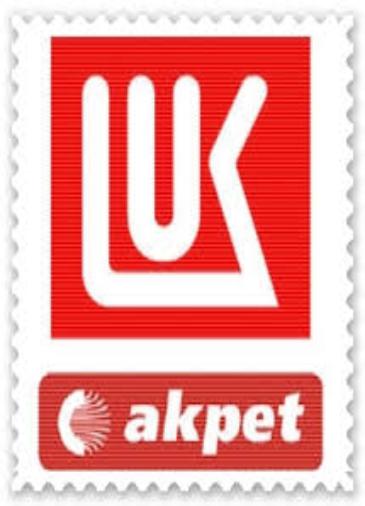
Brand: AKPET
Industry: Others